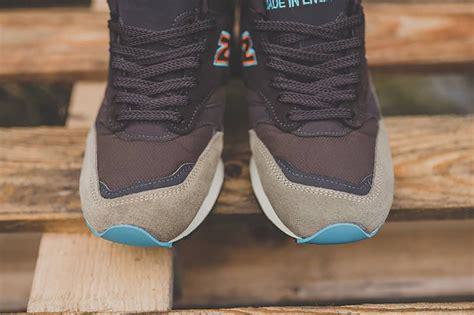
Brand: New
Model: Balance 1500